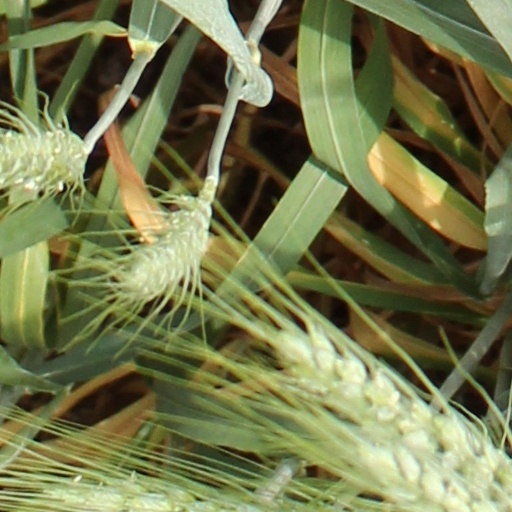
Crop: wheat